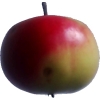
Label: Apple 11